Lake Titicaca

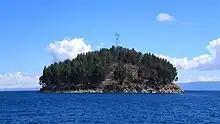
Chelleca island on the Bolivian side

Taquile is a hilly island located east of Puno. It is narrow and long and was used as a prison during the Spanish Colony and into the 20th century. In 1970, it became property of the Taquile people, who have inhabited the island since then. The current population is around 2,200. The island is in size (maximum measurements), with an area of . The highest point of the island is above sea level, and the main village is at . Pre-Inca ruins are found on the highest part of the island, and agricultural terraces on hillsides. From the hillsides of Taquile, one has a view of the tops of Bolivian mountains. The inhabitants, known as "Taquileños", are southern Quechua speakers.